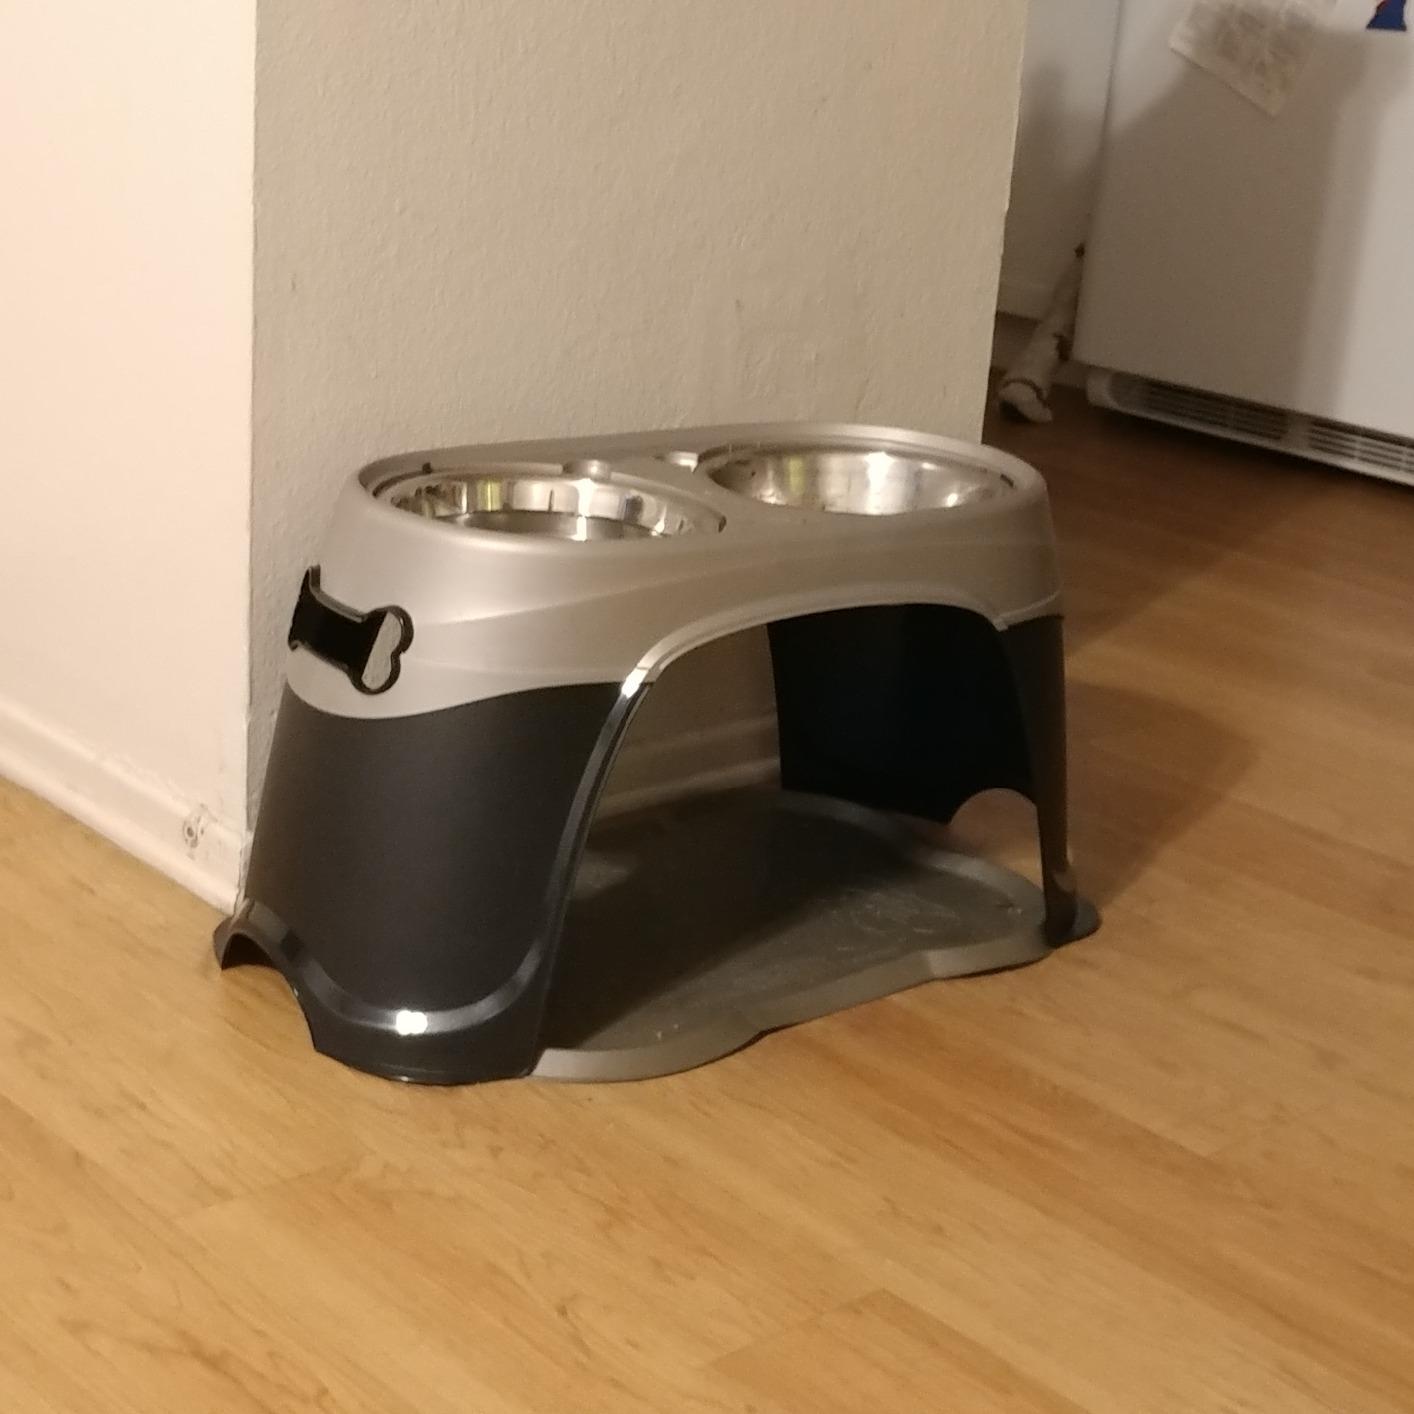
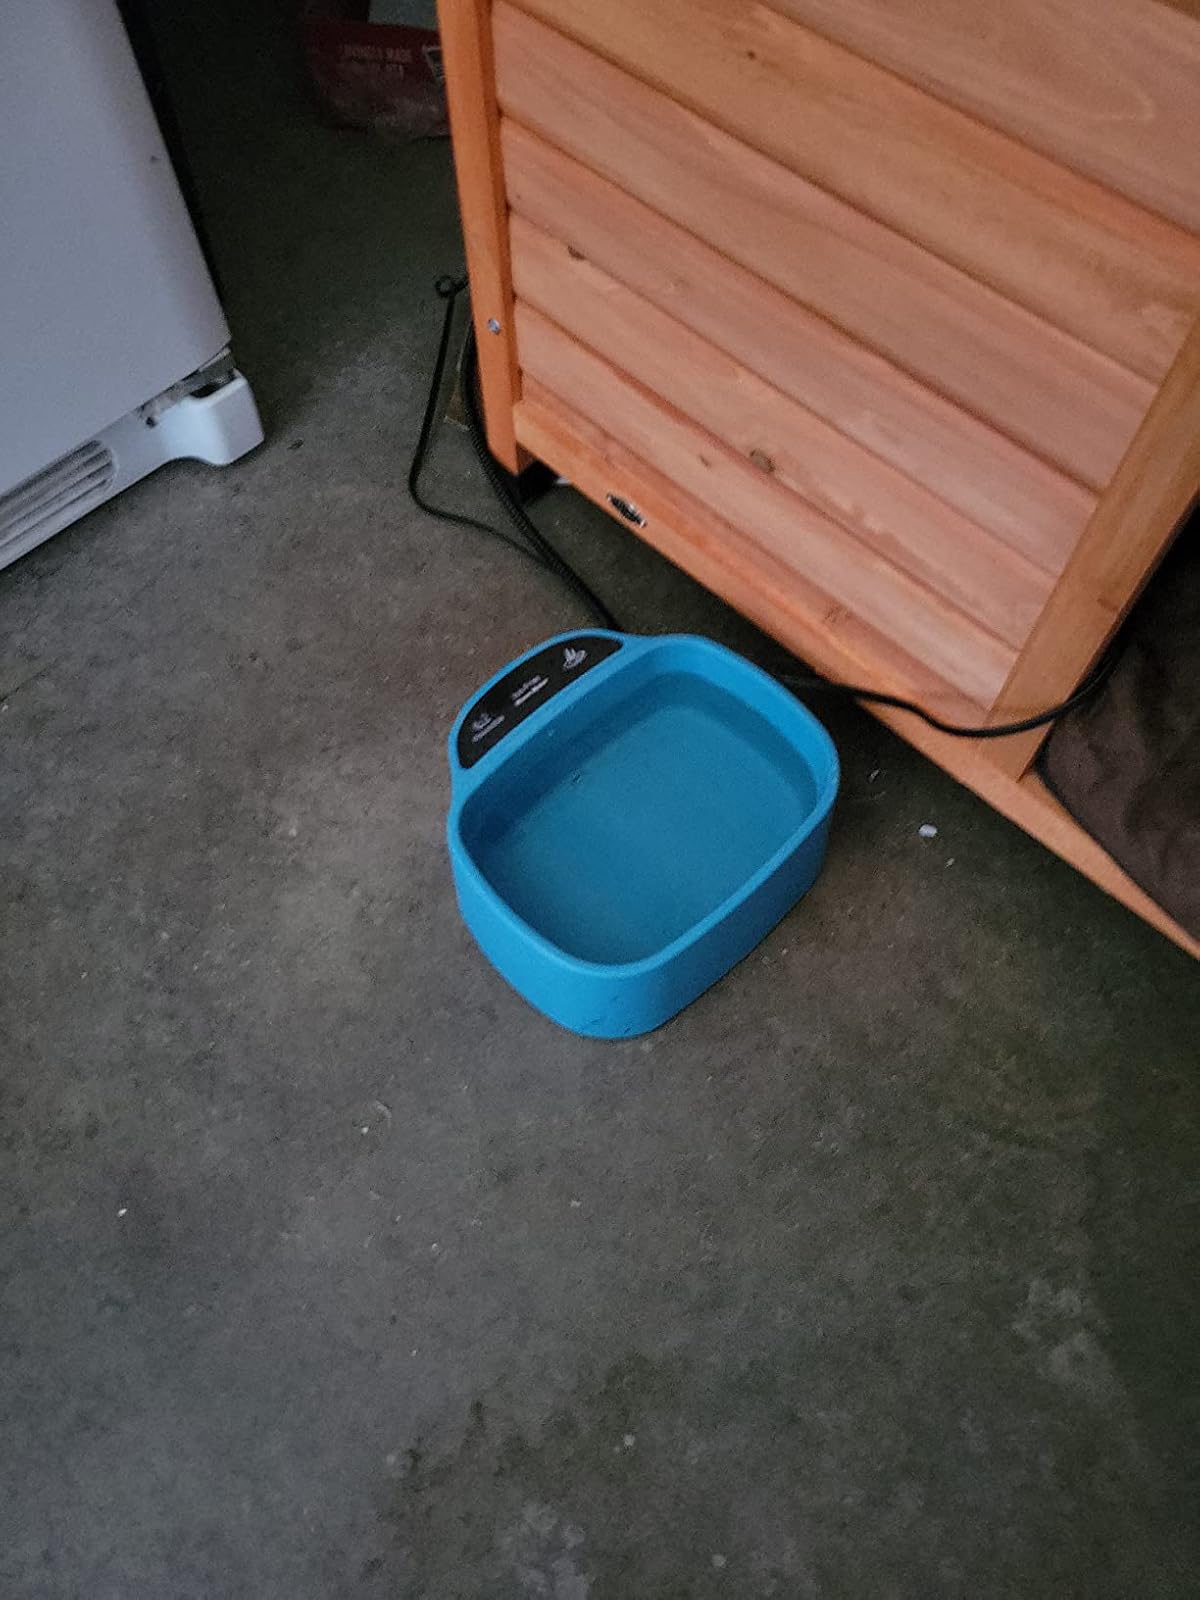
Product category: items_bowl
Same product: no